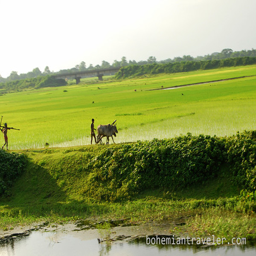
returning from the fields with oxen .